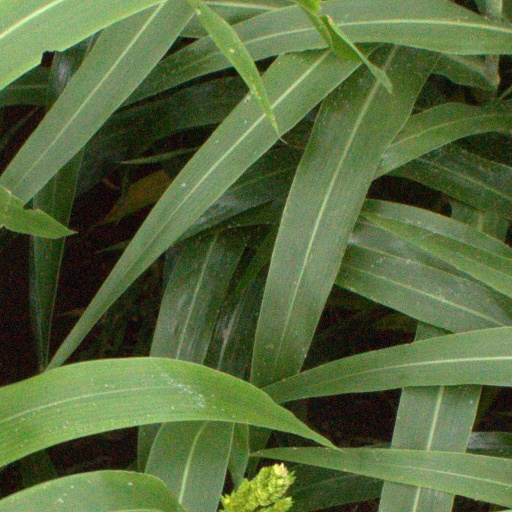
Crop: sorghum